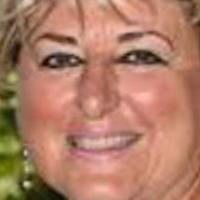
Age group: age 41-55